Bhupendra Nath Goswami

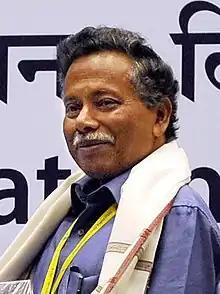

Bhupendra Nath Goswami (born 1950) is an Indian meteorologist, climatologist, a former director of the Indian Institute of Tropical Meteorology (IITM). and a Pisharoty Chair Professor at the Indian Institute of Science Education and Research. He is known for his researches on the Indian monsoon dynamics and is an elected fellow of all the three major Indian science academies viz. Indian National Science Academy, Indian Academy of Sciences, and the National Academy of Sciences, India as well as The World Academy of Sciences. The Council of Scientific and Industrial Research, the apex agency of the Government of India for scientific research, awarded him the Shanti Swarup Bhatnagar Prize for Science and Technology, one of the highest Indian science awards for his contributions to Earth, Atmosphere, Ocean and Planetary Sciences in 1995.